Jay Stewart

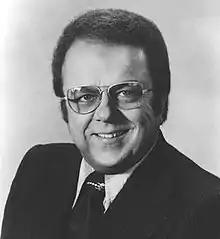
Jay Stewart circa 1976

Jay Stewart Fix (September 6, 1918 – September 17, 1989), known professionally as Jay Stewart, was an American television and radio announcer known primarily for his work on game shows. He was probably best known as the announcer on the long running game show "Let's Make a Deal", in which he appeared throughout the 1960s and 1970s. Other shows for which he announced regularly include the Reg Grundy productions "Scrabble" and "Sale of the Century", as well as the Jack Barry–Dan Enright productions "The Joker's Wild", "Tic-Tac-Dough" and "Bullseye". Stewart died by suicide in 1989.